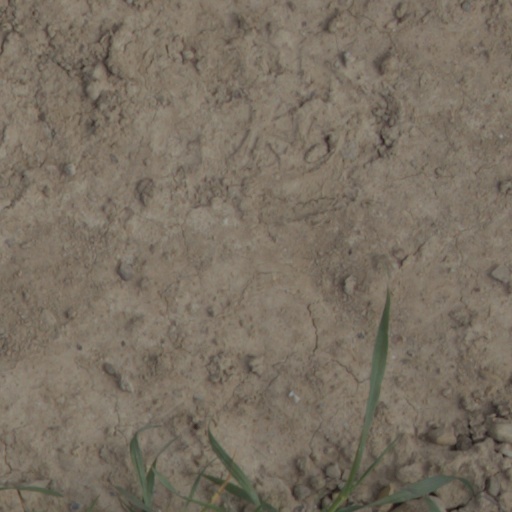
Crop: wheat